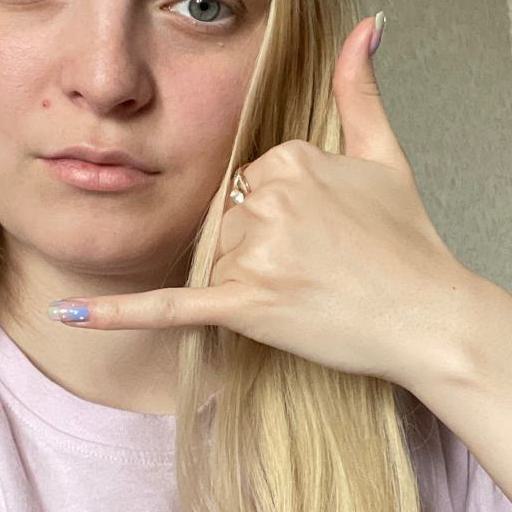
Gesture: call